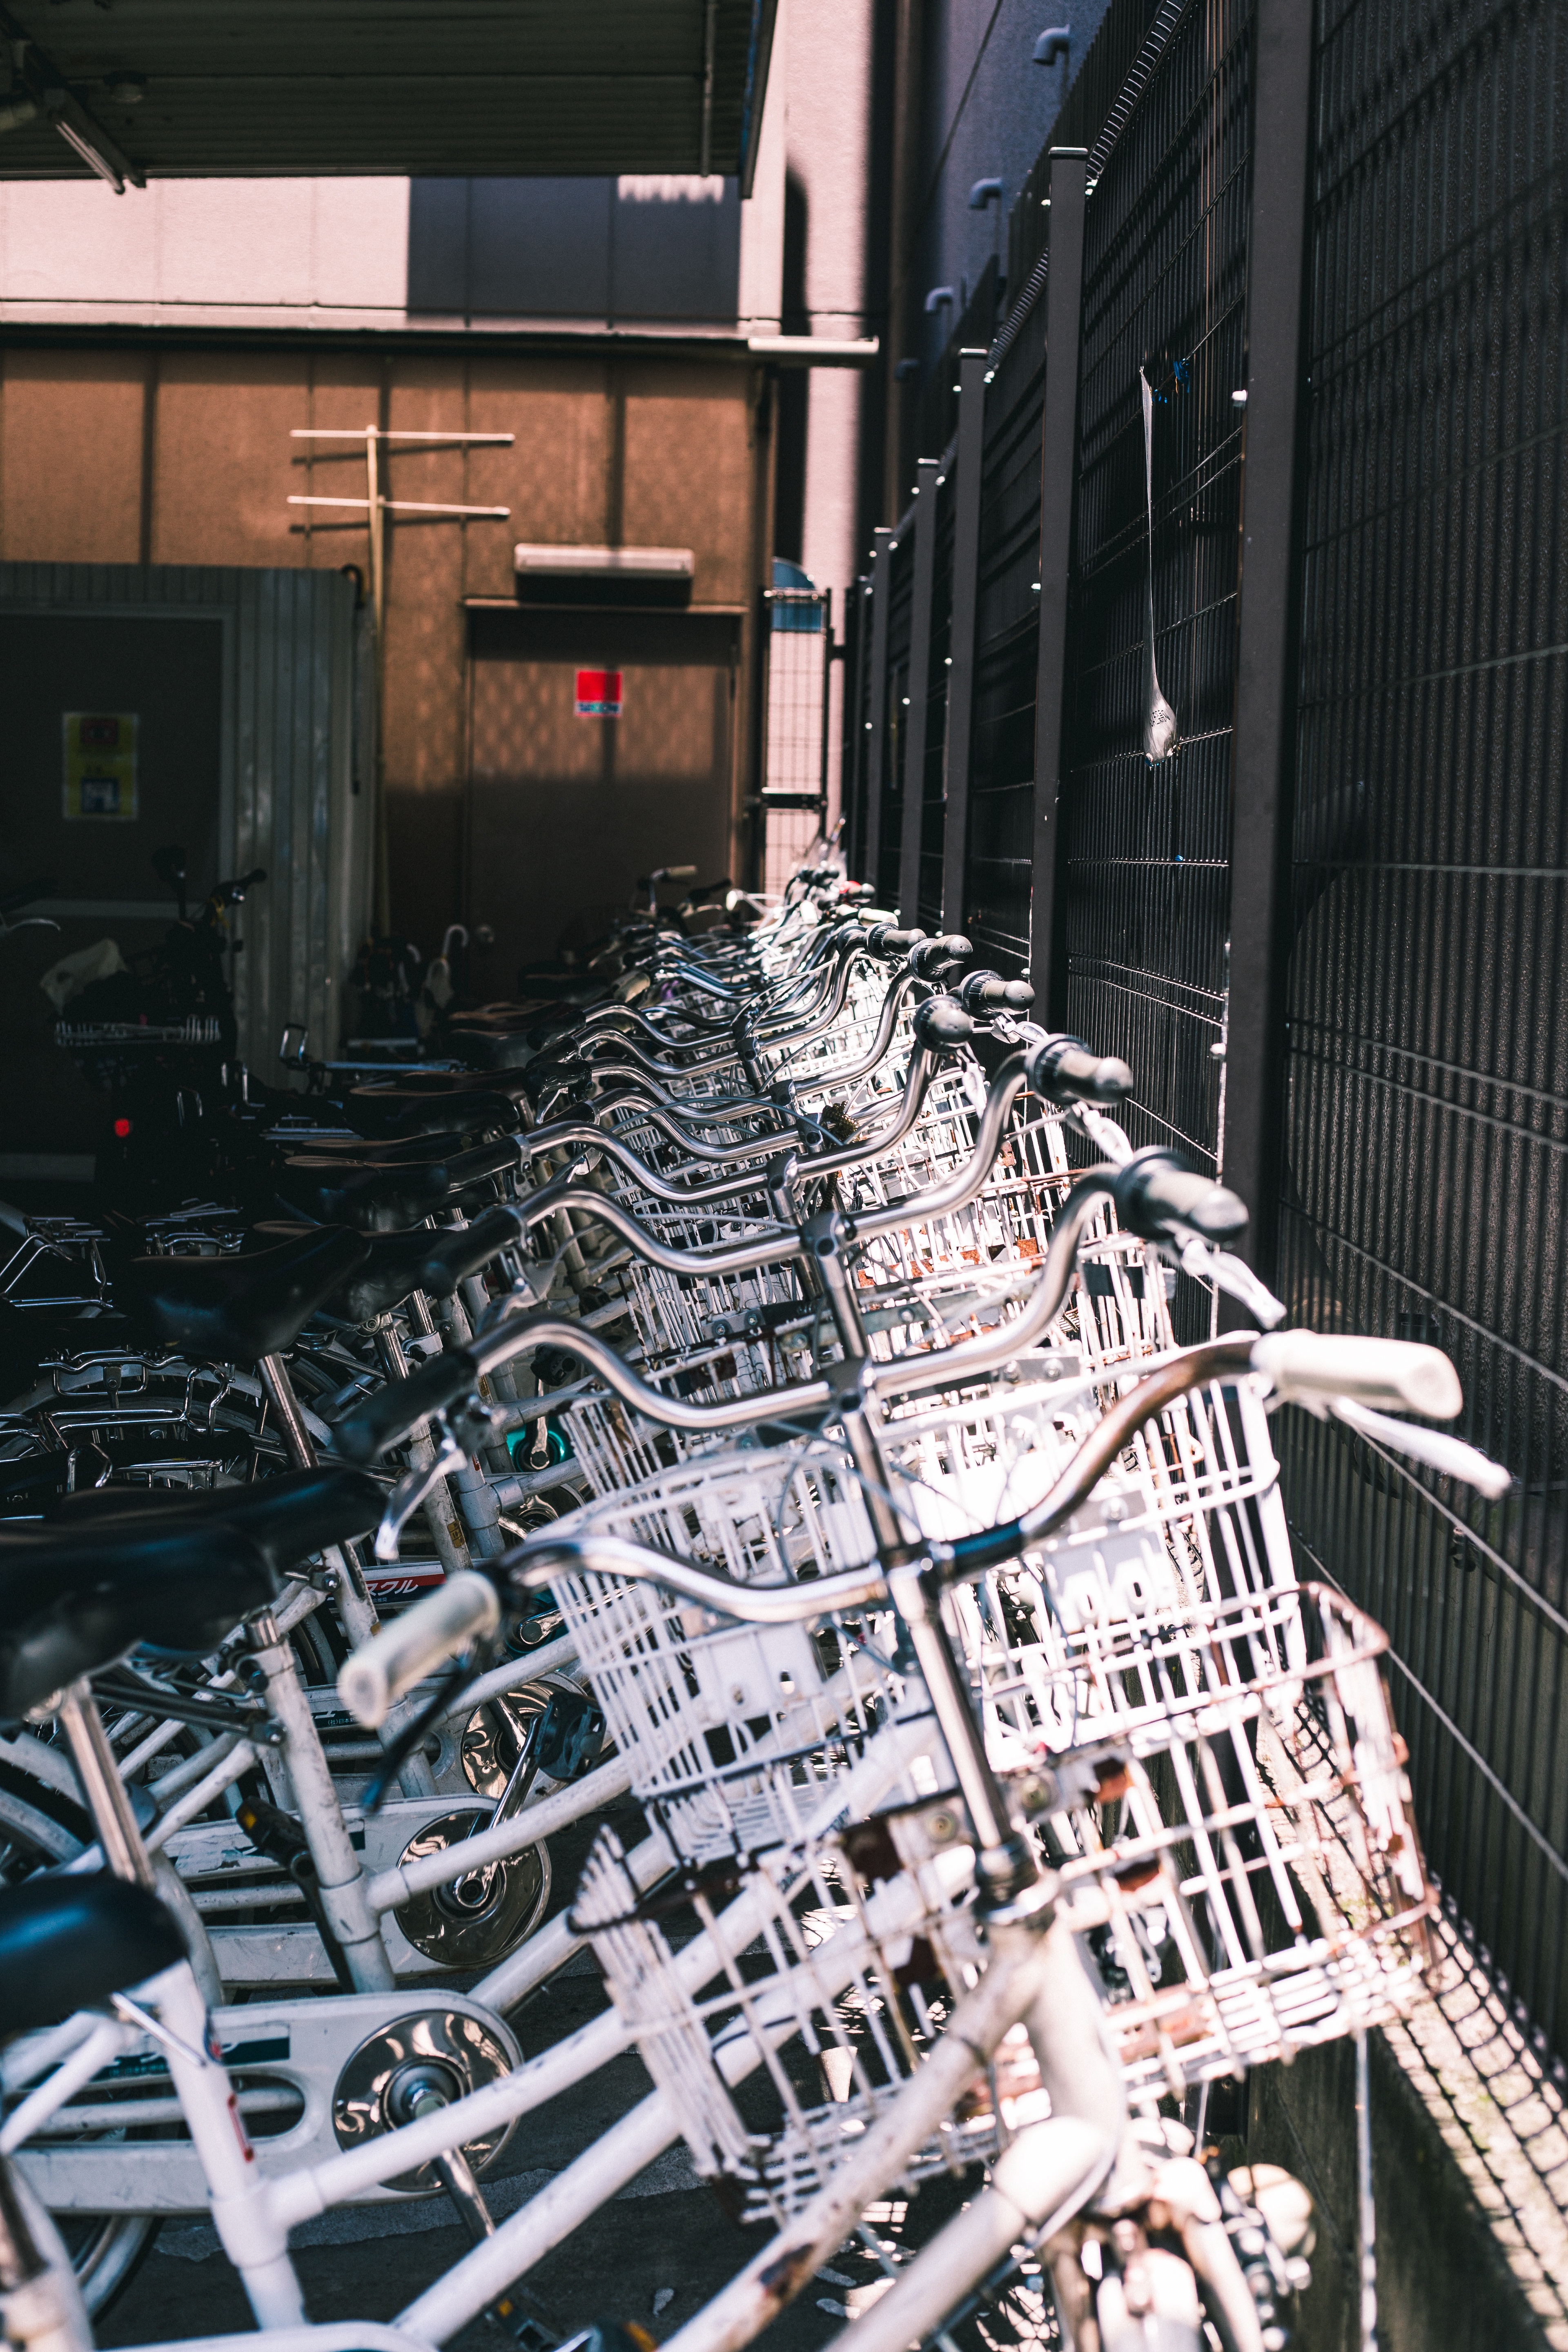
street, skyscraper, factory, industry, urban area